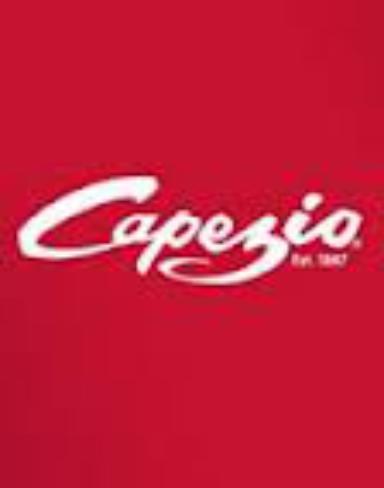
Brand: Capezio
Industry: Clothes